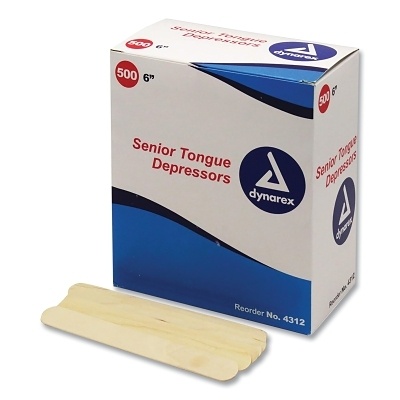
Medique 63213 Tongue Depressor  6 in L  3/4 in W  Wood  Disposable
Experience precision and reliability during every patient examination with the Medique 63213 Tongue Depressor . Crafted from high-quality wood, this disposable tongue depressor measures 6 inches in length and 3/4 inches in width, providing the perfect size for thorough oral inspections. Its smooth texture ensures patient comfort while facilitating clear visibility for healthcare professionals. Designed for single-use, this tongue depressor eliminates cross-contamination risks, helping maintain a sterile environment in your medical practice. The sturdy wooden construction guarantees durability and easy handling, making it an essential tool for doctors, dentists, and other healthcare providers. Whether you're conducting routine check-ups or specialized examinations, the Medique 63213 Tongue Depressor offers unmatched convenience and hygiene. Streamline your workflow with a dependable, disposable solution that supports patient safety and enhances examination accuracy.
Brand: Medique
Category: Business & Industrial > Medical > Medical Supplies > Tongue Depressors